Mallory Hagan

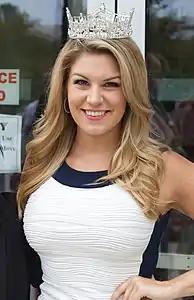
Hagan as Miss America 2013

Hagan competed in the Miss Alabama's Outstanding Teen pageant from the ages of 13 to 17 and won the runner-up title once. In 2008 she made her only appearance in the Miss Alabama competition and won a non-finalist talent award and a scholarship, while studying at Auburn University, before she left her home for New York in the same year.